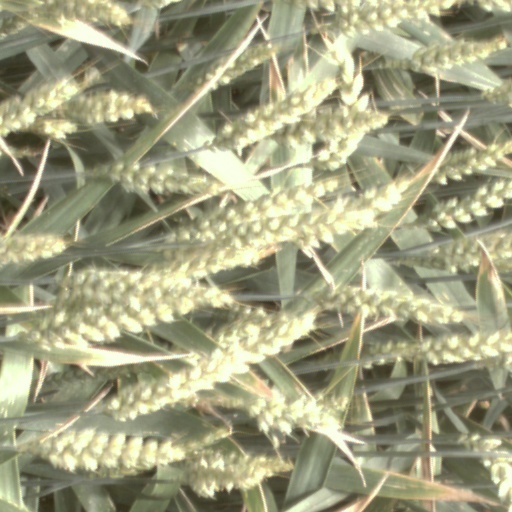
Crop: wheat